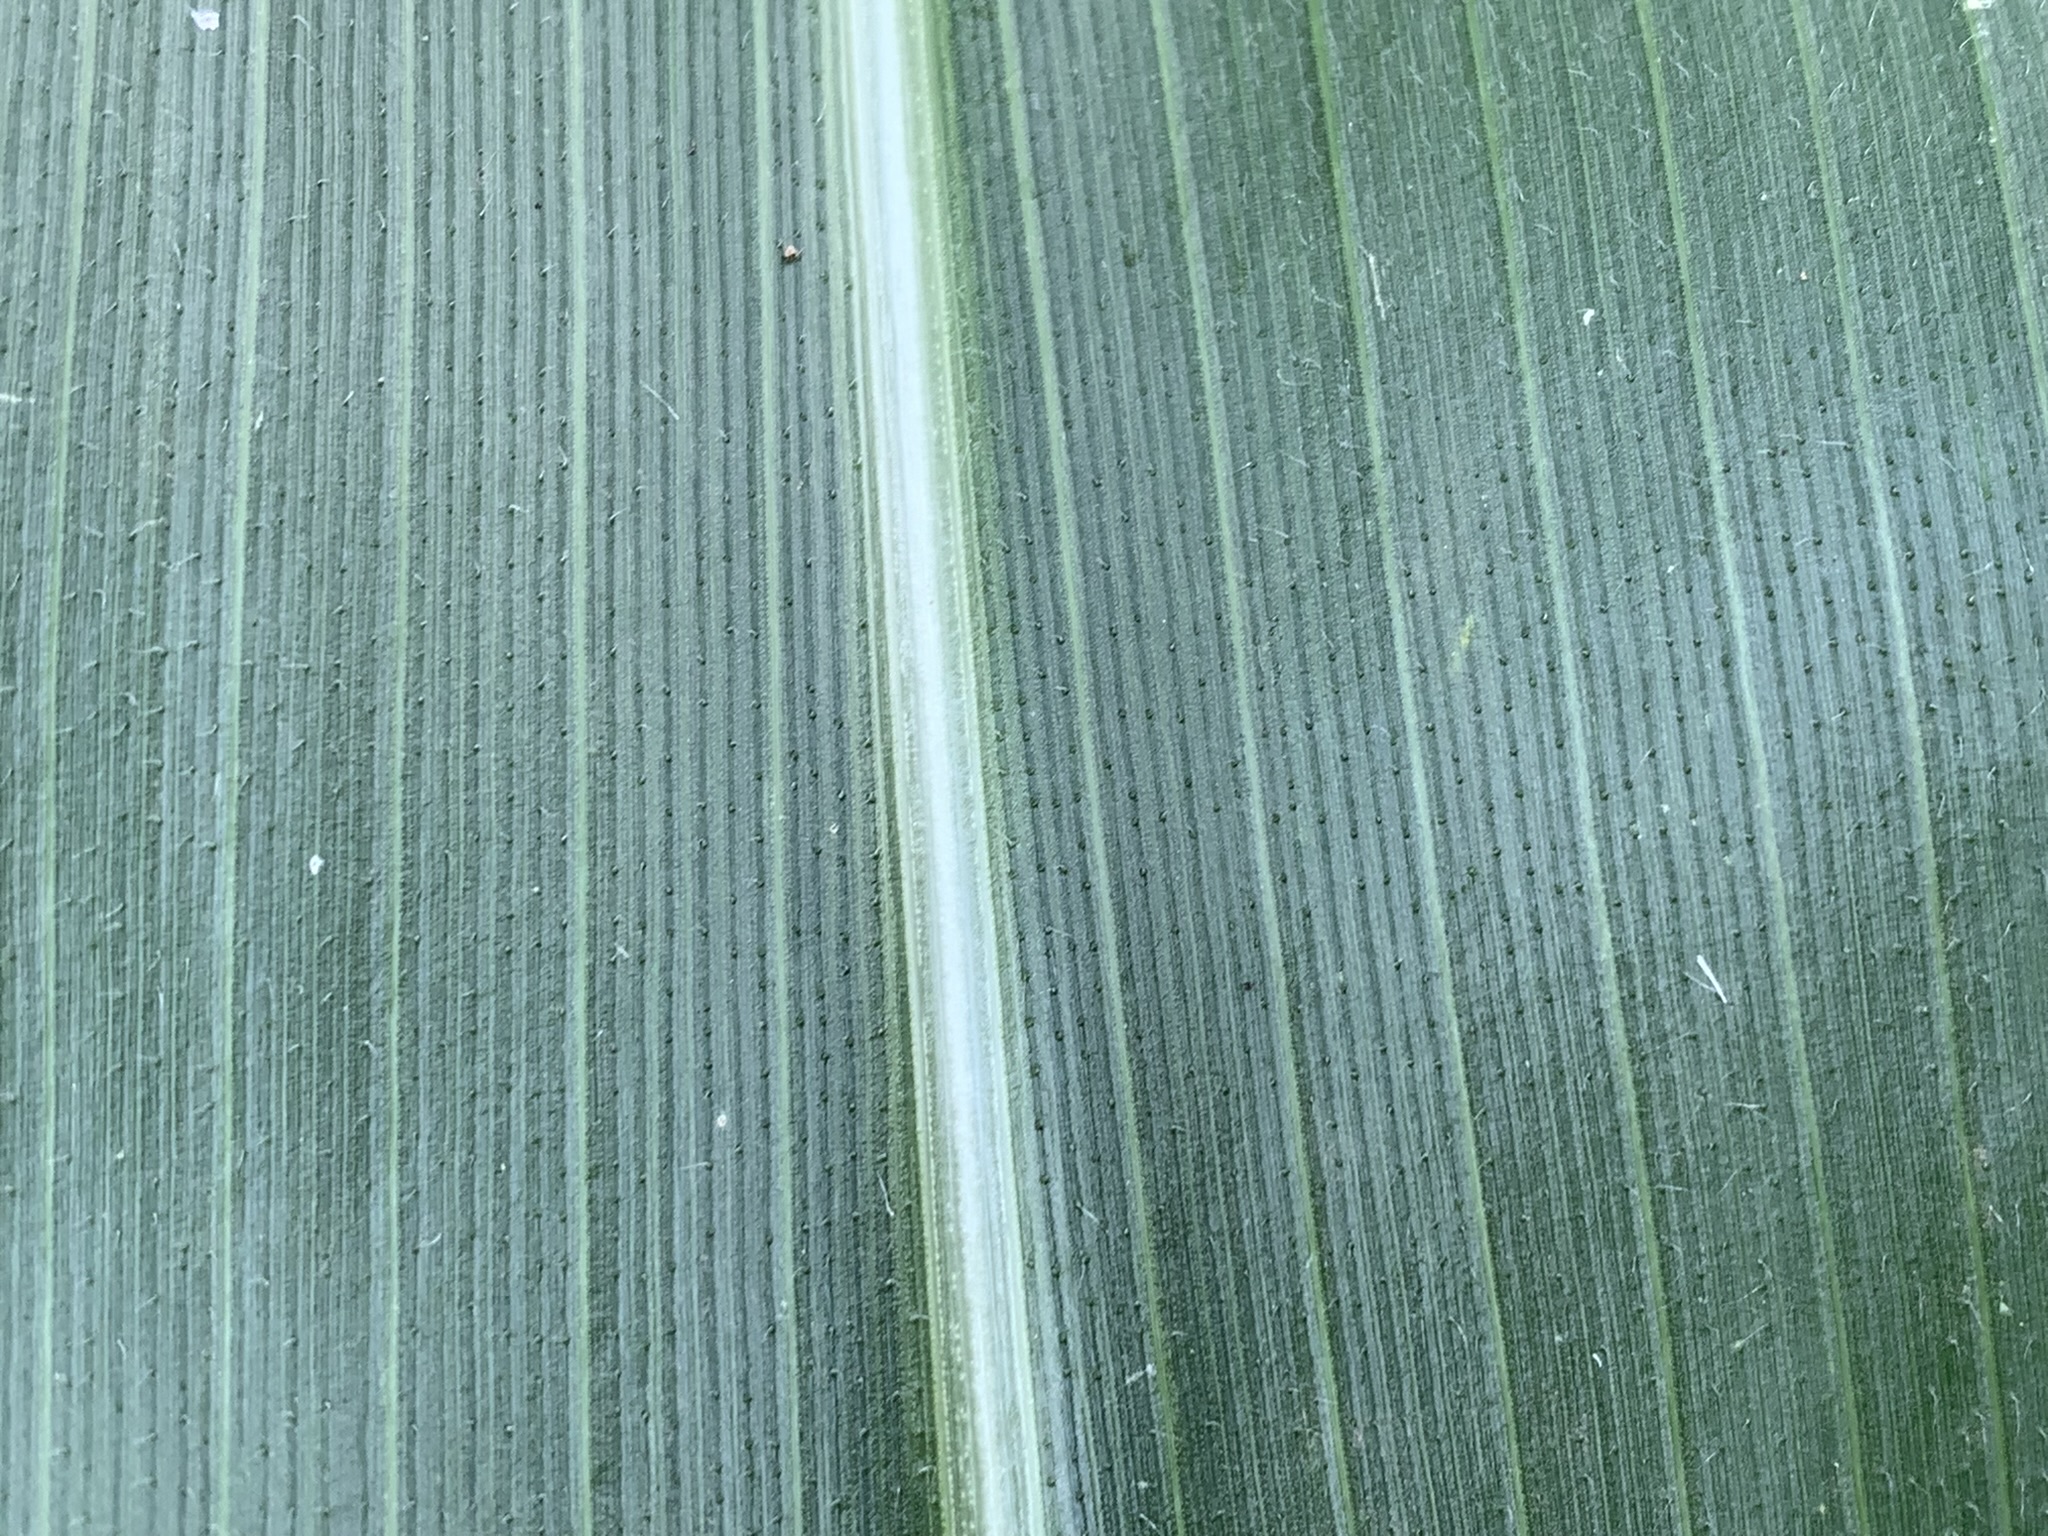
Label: Healthy